Bentsjord Estate

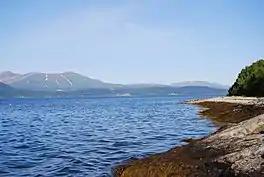

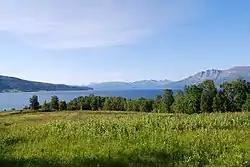

The Bentsjord Estate (Norwegian: "Bentsjordgodset"), also known as the Moursund Estate (Norwegian: "Det moursundske gods"), was an estate in Troms, Norway.